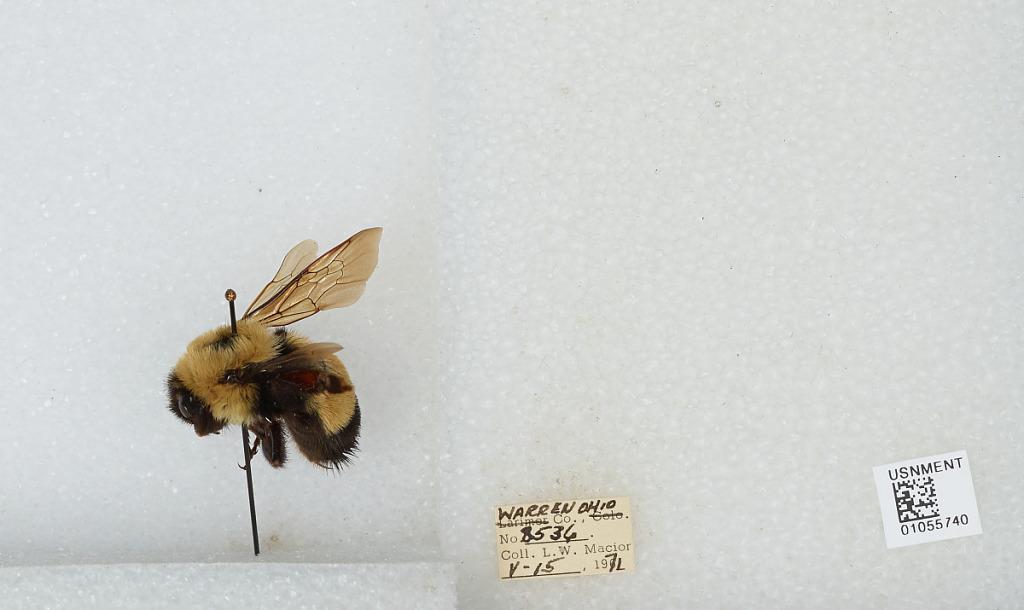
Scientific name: Bombus (Bombus) affinis Cresson
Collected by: L. Macior
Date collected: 1971-5-15
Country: United States
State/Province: Ohio
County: Warren
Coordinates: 39.4242, -84.1856